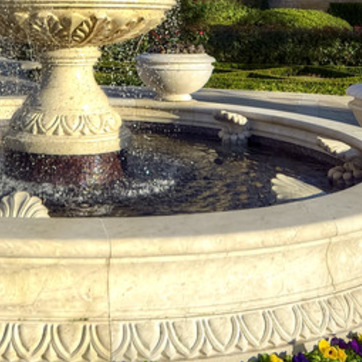
Material: water